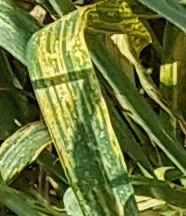
Label: Wheat___Yellow_Rust